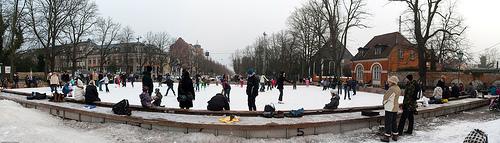
Weather: snow or frosty